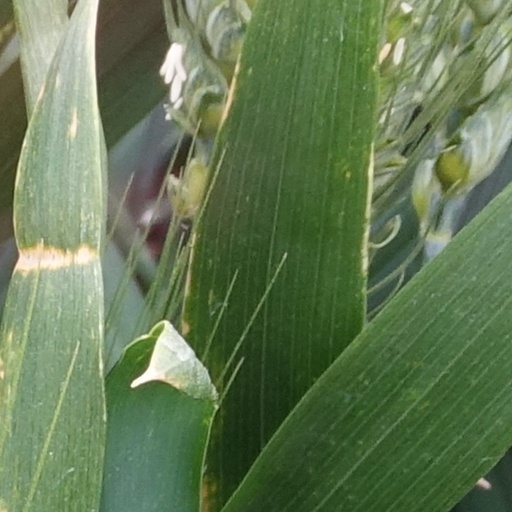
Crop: wheat